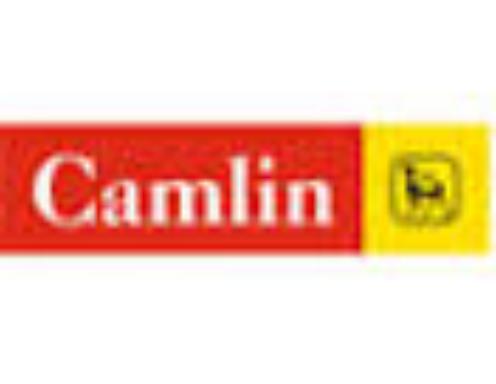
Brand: camlin
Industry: Medical